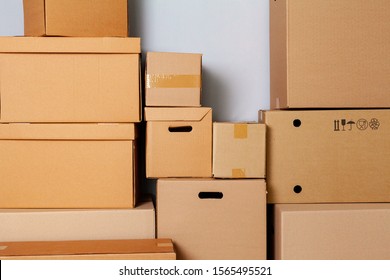
Label: cardboard